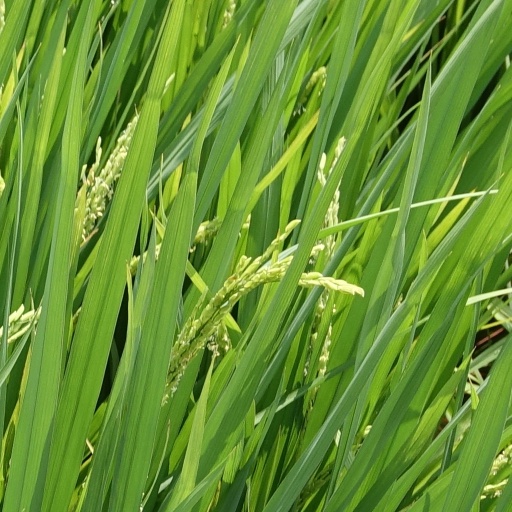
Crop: rice